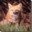
Label: fox